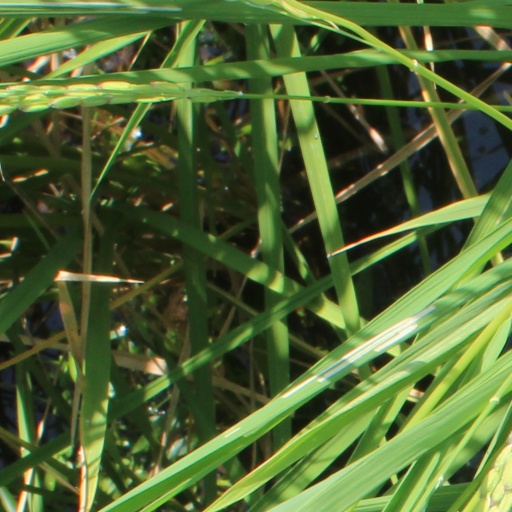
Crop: rice